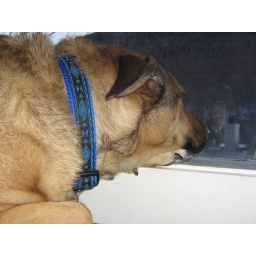
My doggy at the loon condo looking out the big window in front